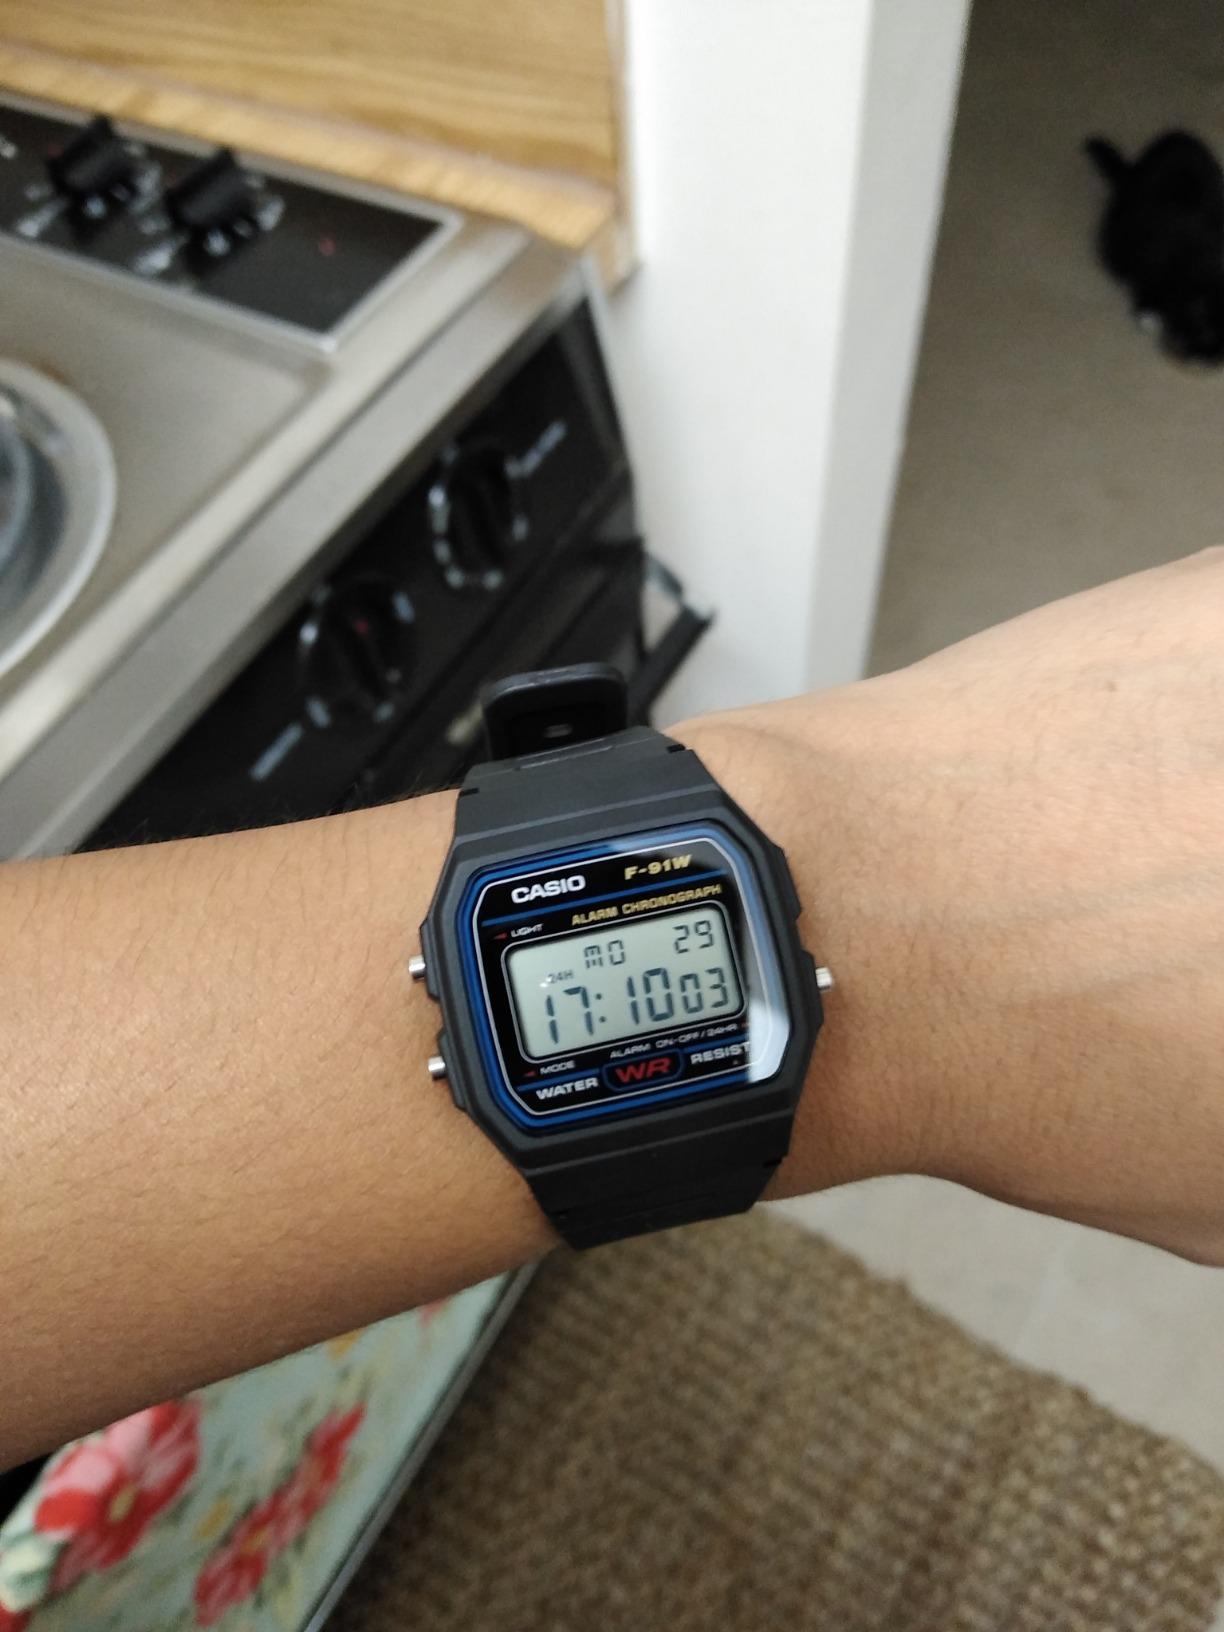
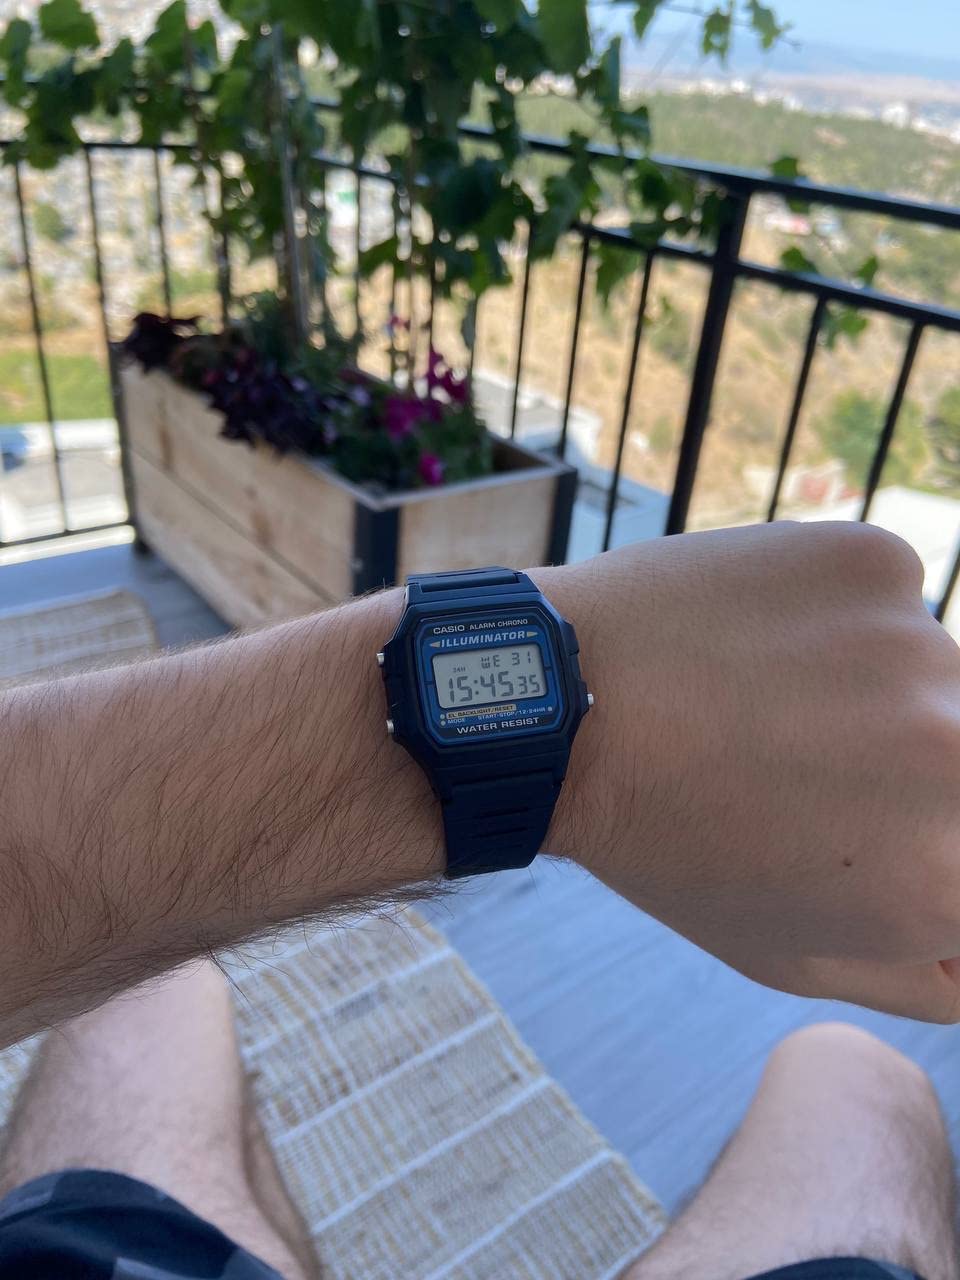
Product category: accessories_watch
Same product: no